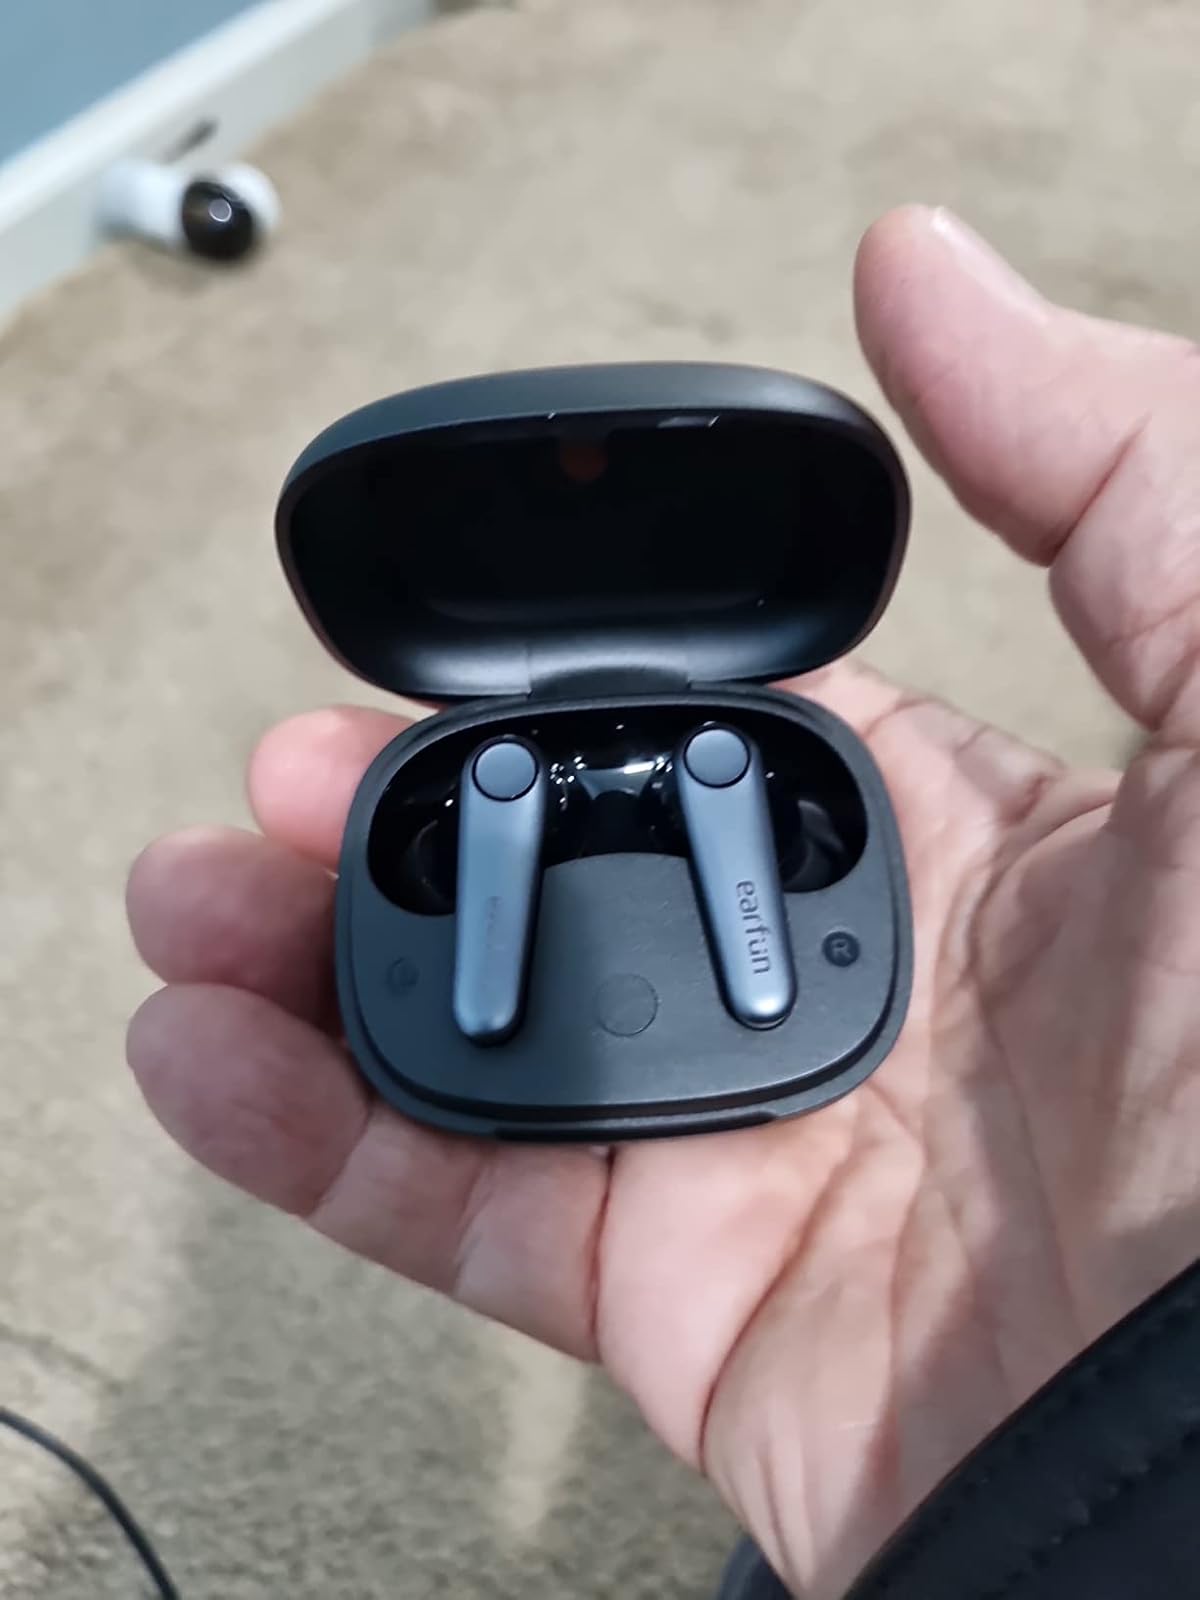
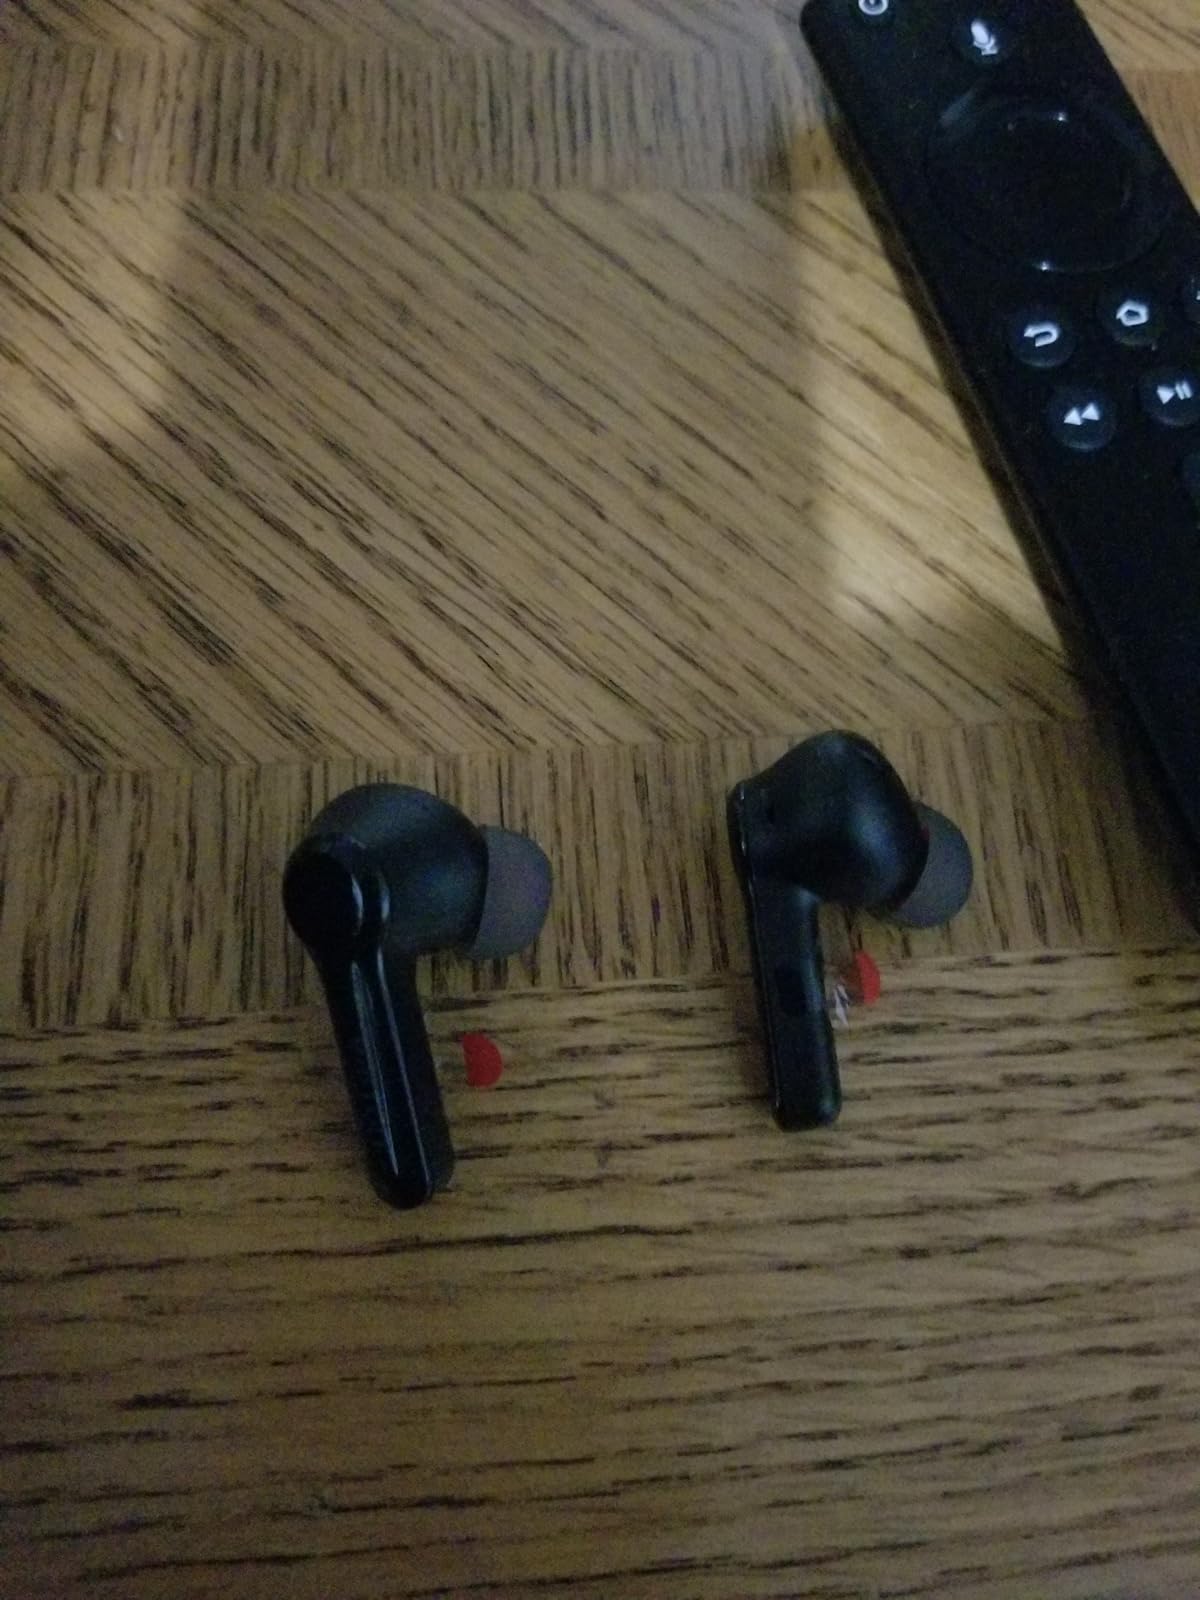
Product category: earbuds
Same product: no